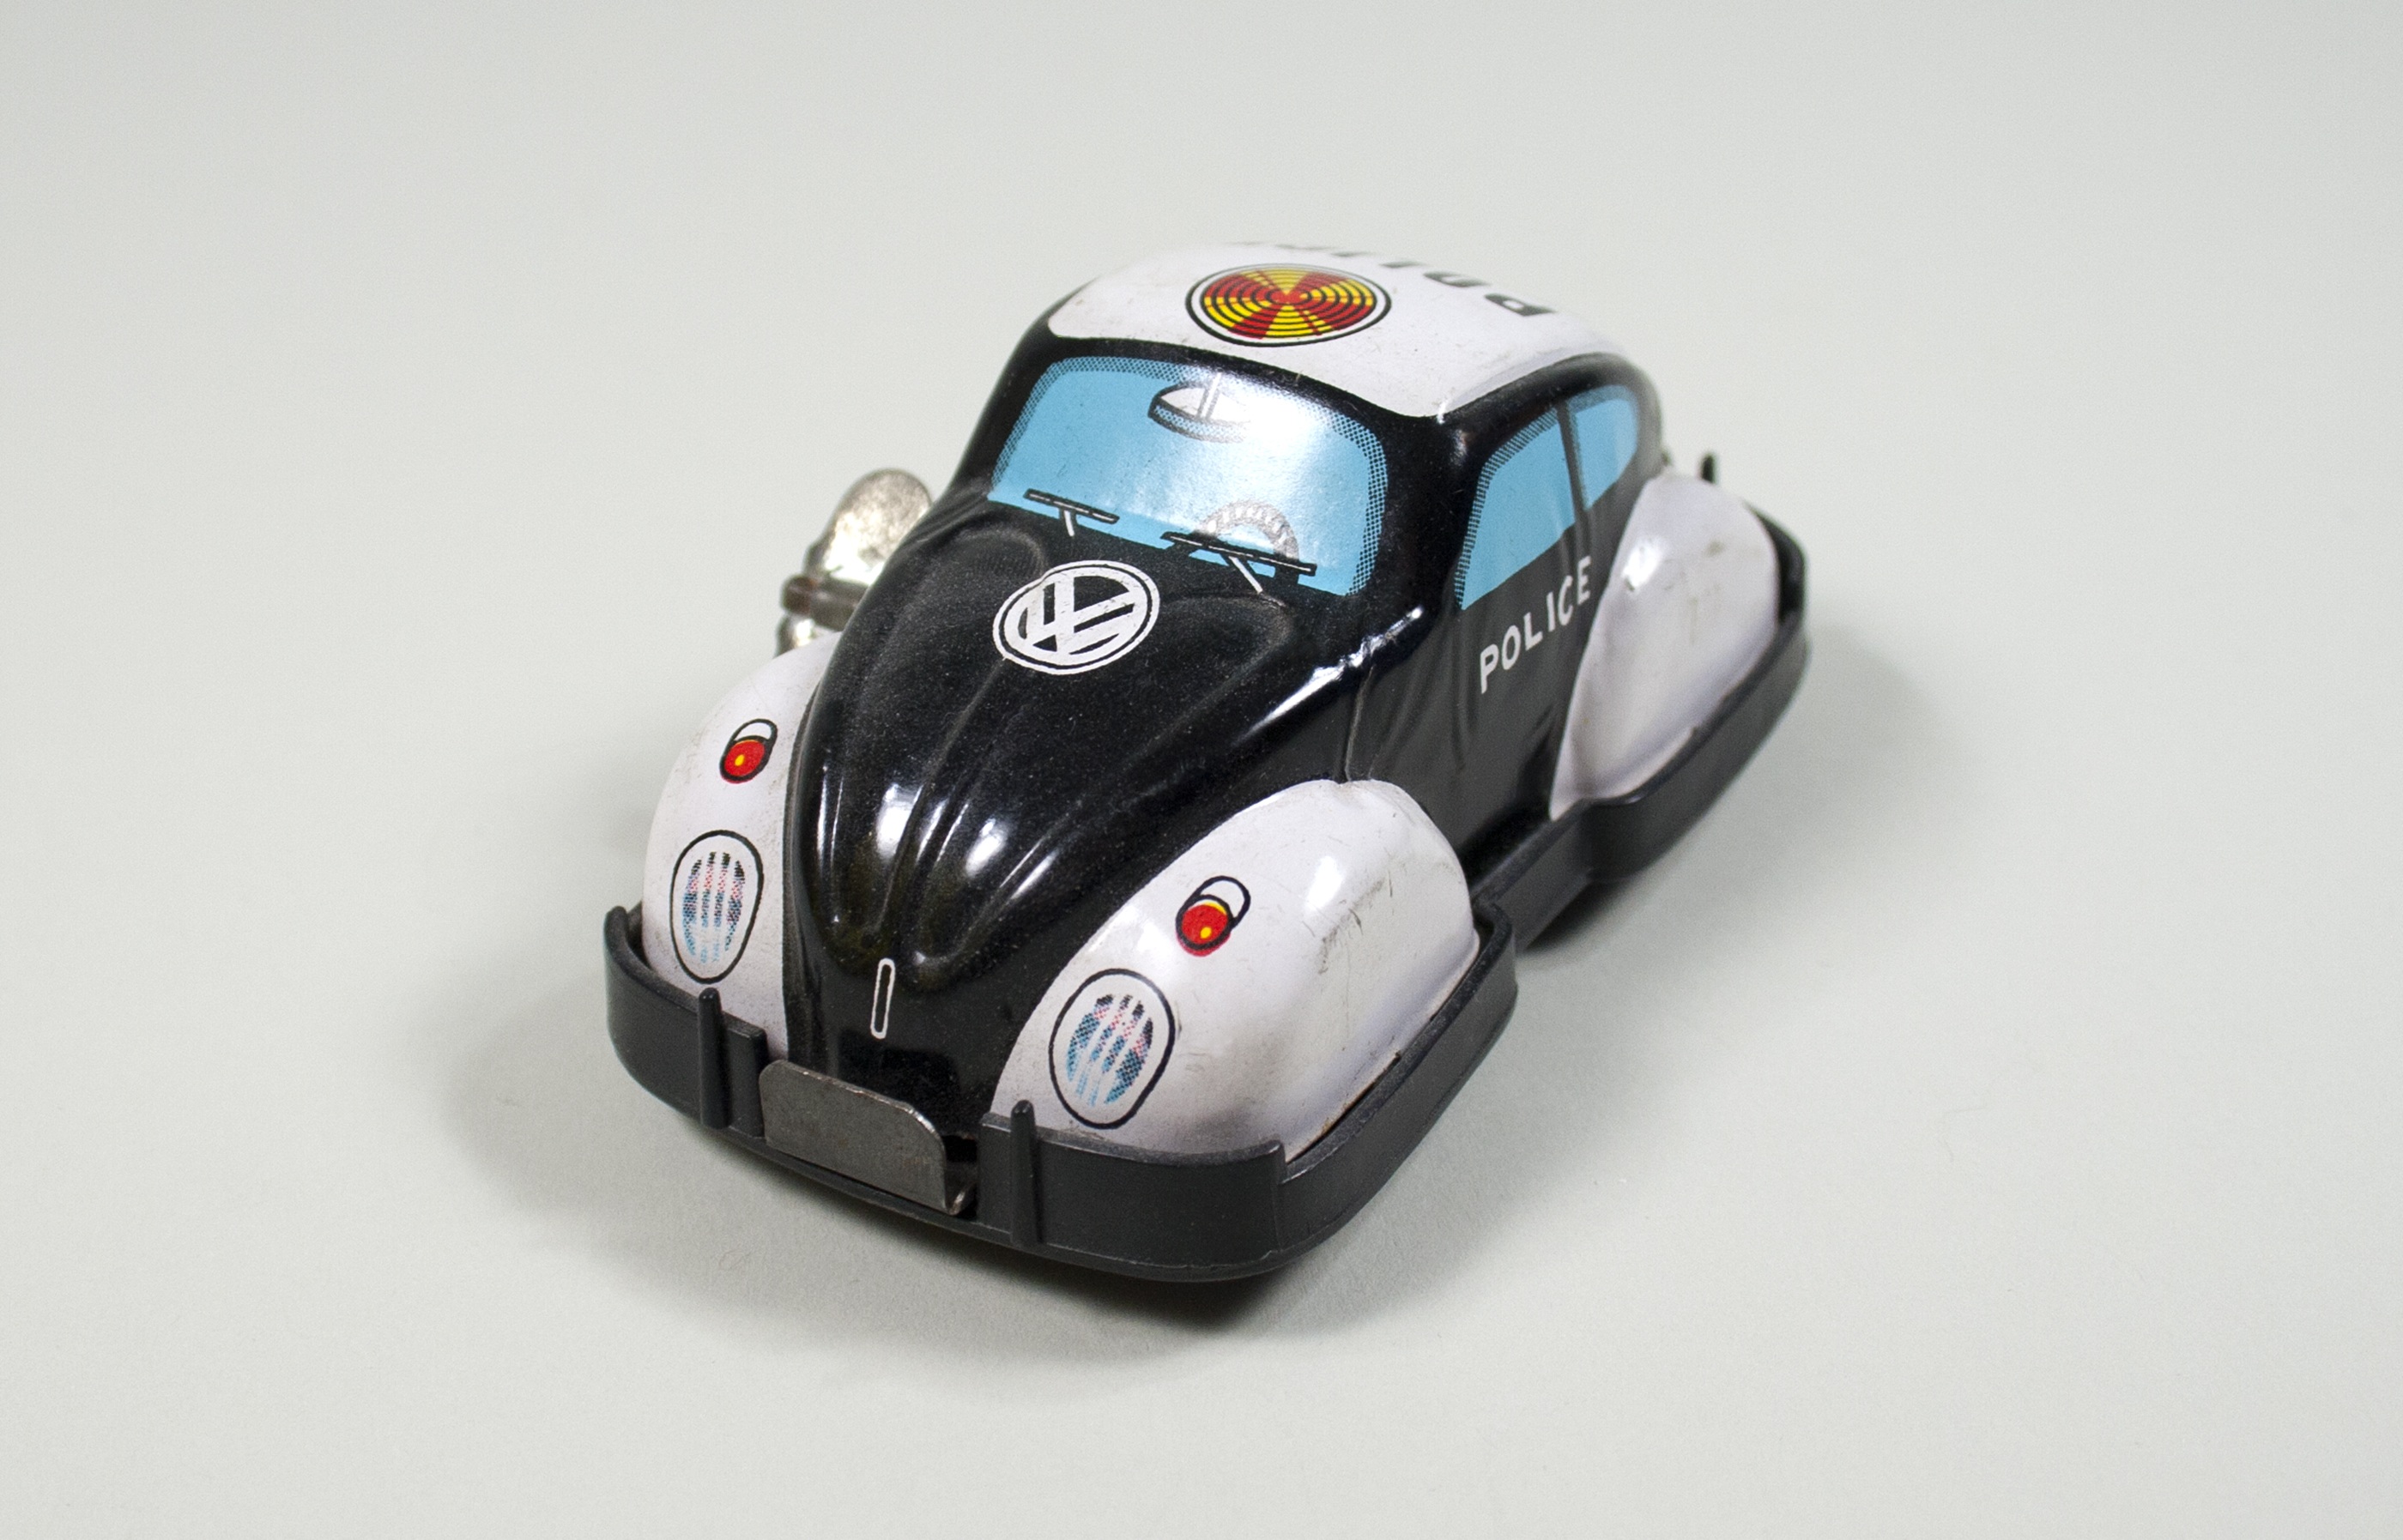
white, car, vintage, vw, volkswagen, vehicle, metal, bug, black, toy, sports car, siren, race car, supercar, police, beetle, tin, model car, land vehicle, wind up, scale model, automobile make, automotive design